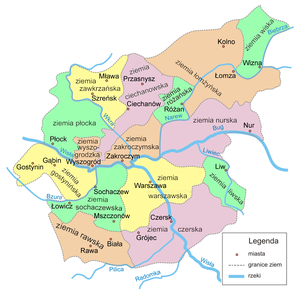
Masovien / Tidlig historie
Historiske landsdele i Masovien
Masovien, Mazovia eller Masovia var et fyrstendømme og en geografisk og historisk region i det østlige Polen ved Wisła. Masoviens historiske hovedstad var Płock, residens for de middelalderlige fyrster af Masovien. Senere flyttedes residensen til Warszawa. Nutidens voivodskab Masovien omfatter omtrent samme område.